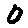
Label: 0